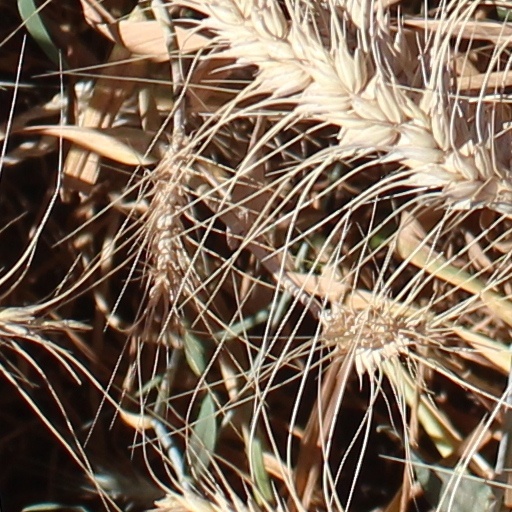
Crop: wheat